Bond graph

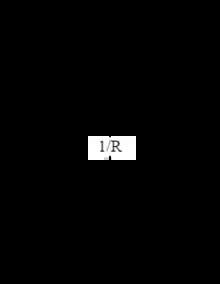
Tetrahedron of state

The tetrahedron of state is a tetrahedron that graphically shows the conversion between effort and flow. The adjacent image shows the tetrahedron in its generalized form. The tetrahedron can be modified depending on the energy domain.